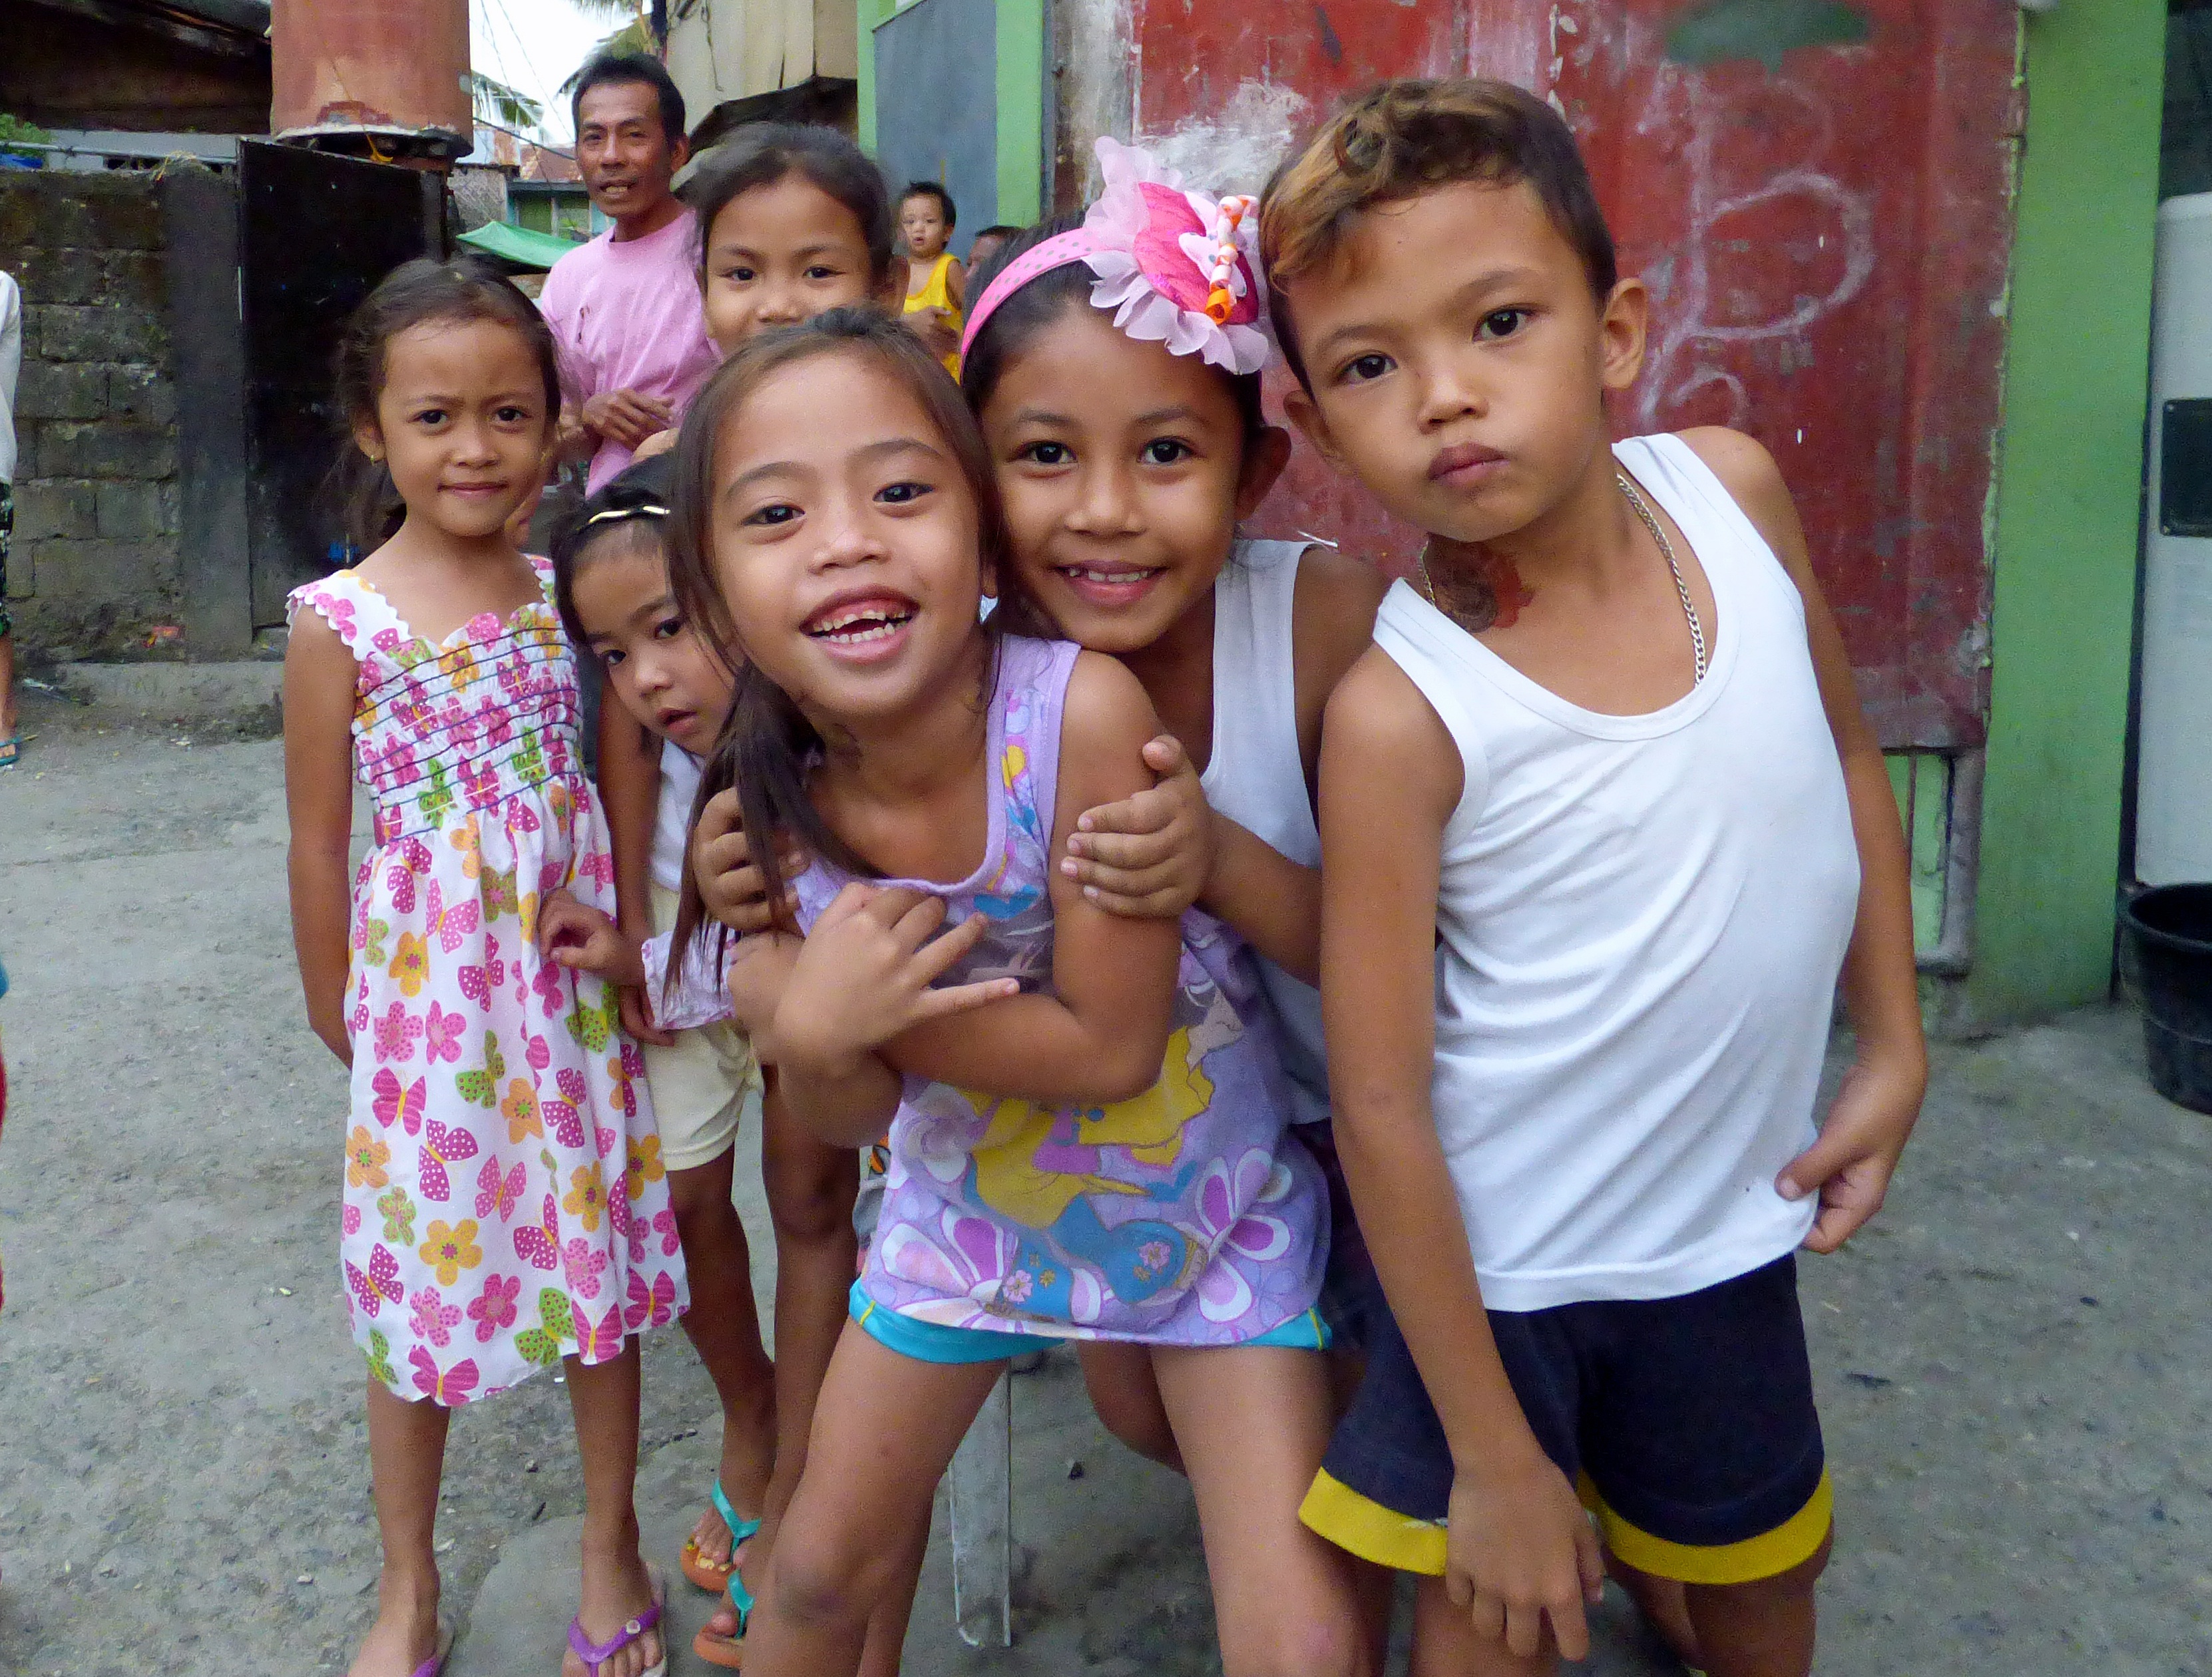
people, play, summer, child, children, fun, happy, day